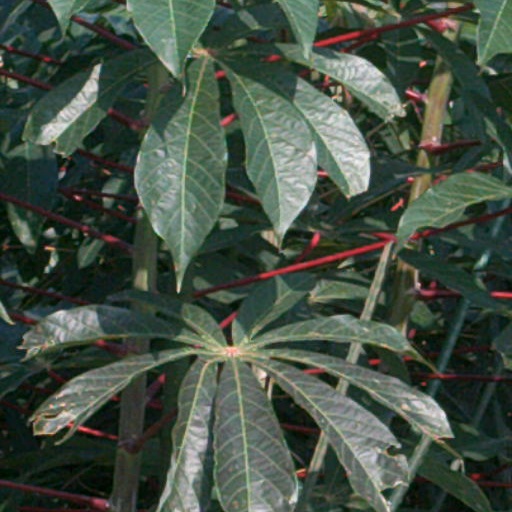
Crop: cassava